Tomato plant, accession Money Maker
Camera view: vertical (180 deg); turntable rotation: 120 degrees
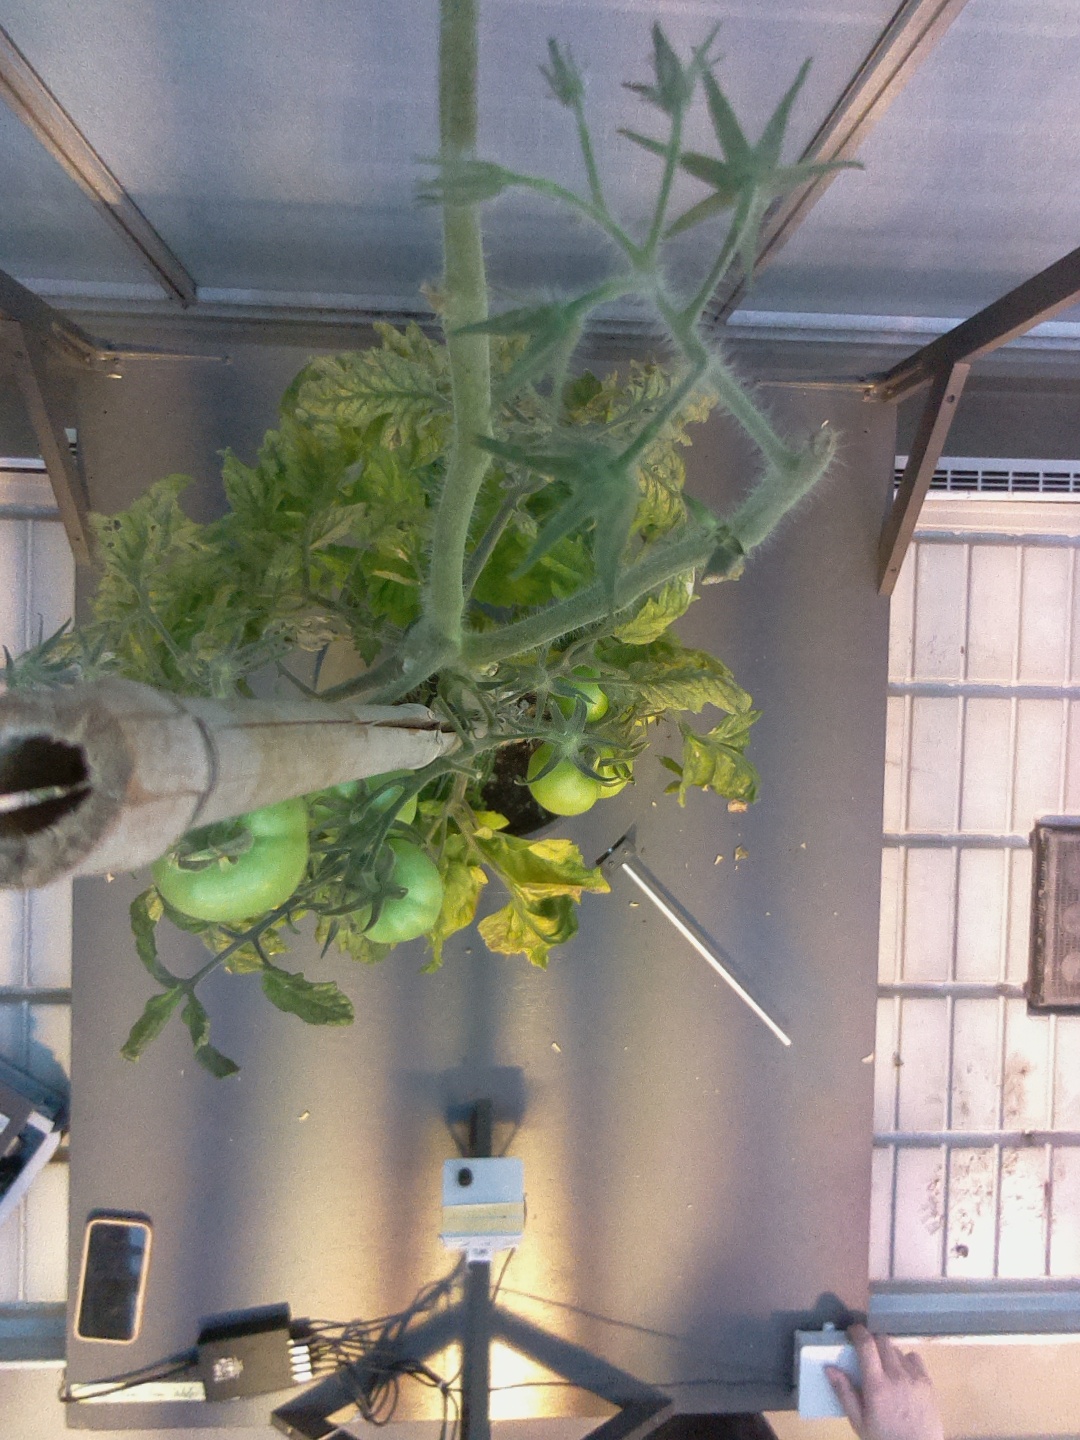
BBCH growth stage 79: 90% -100% of final fruit size